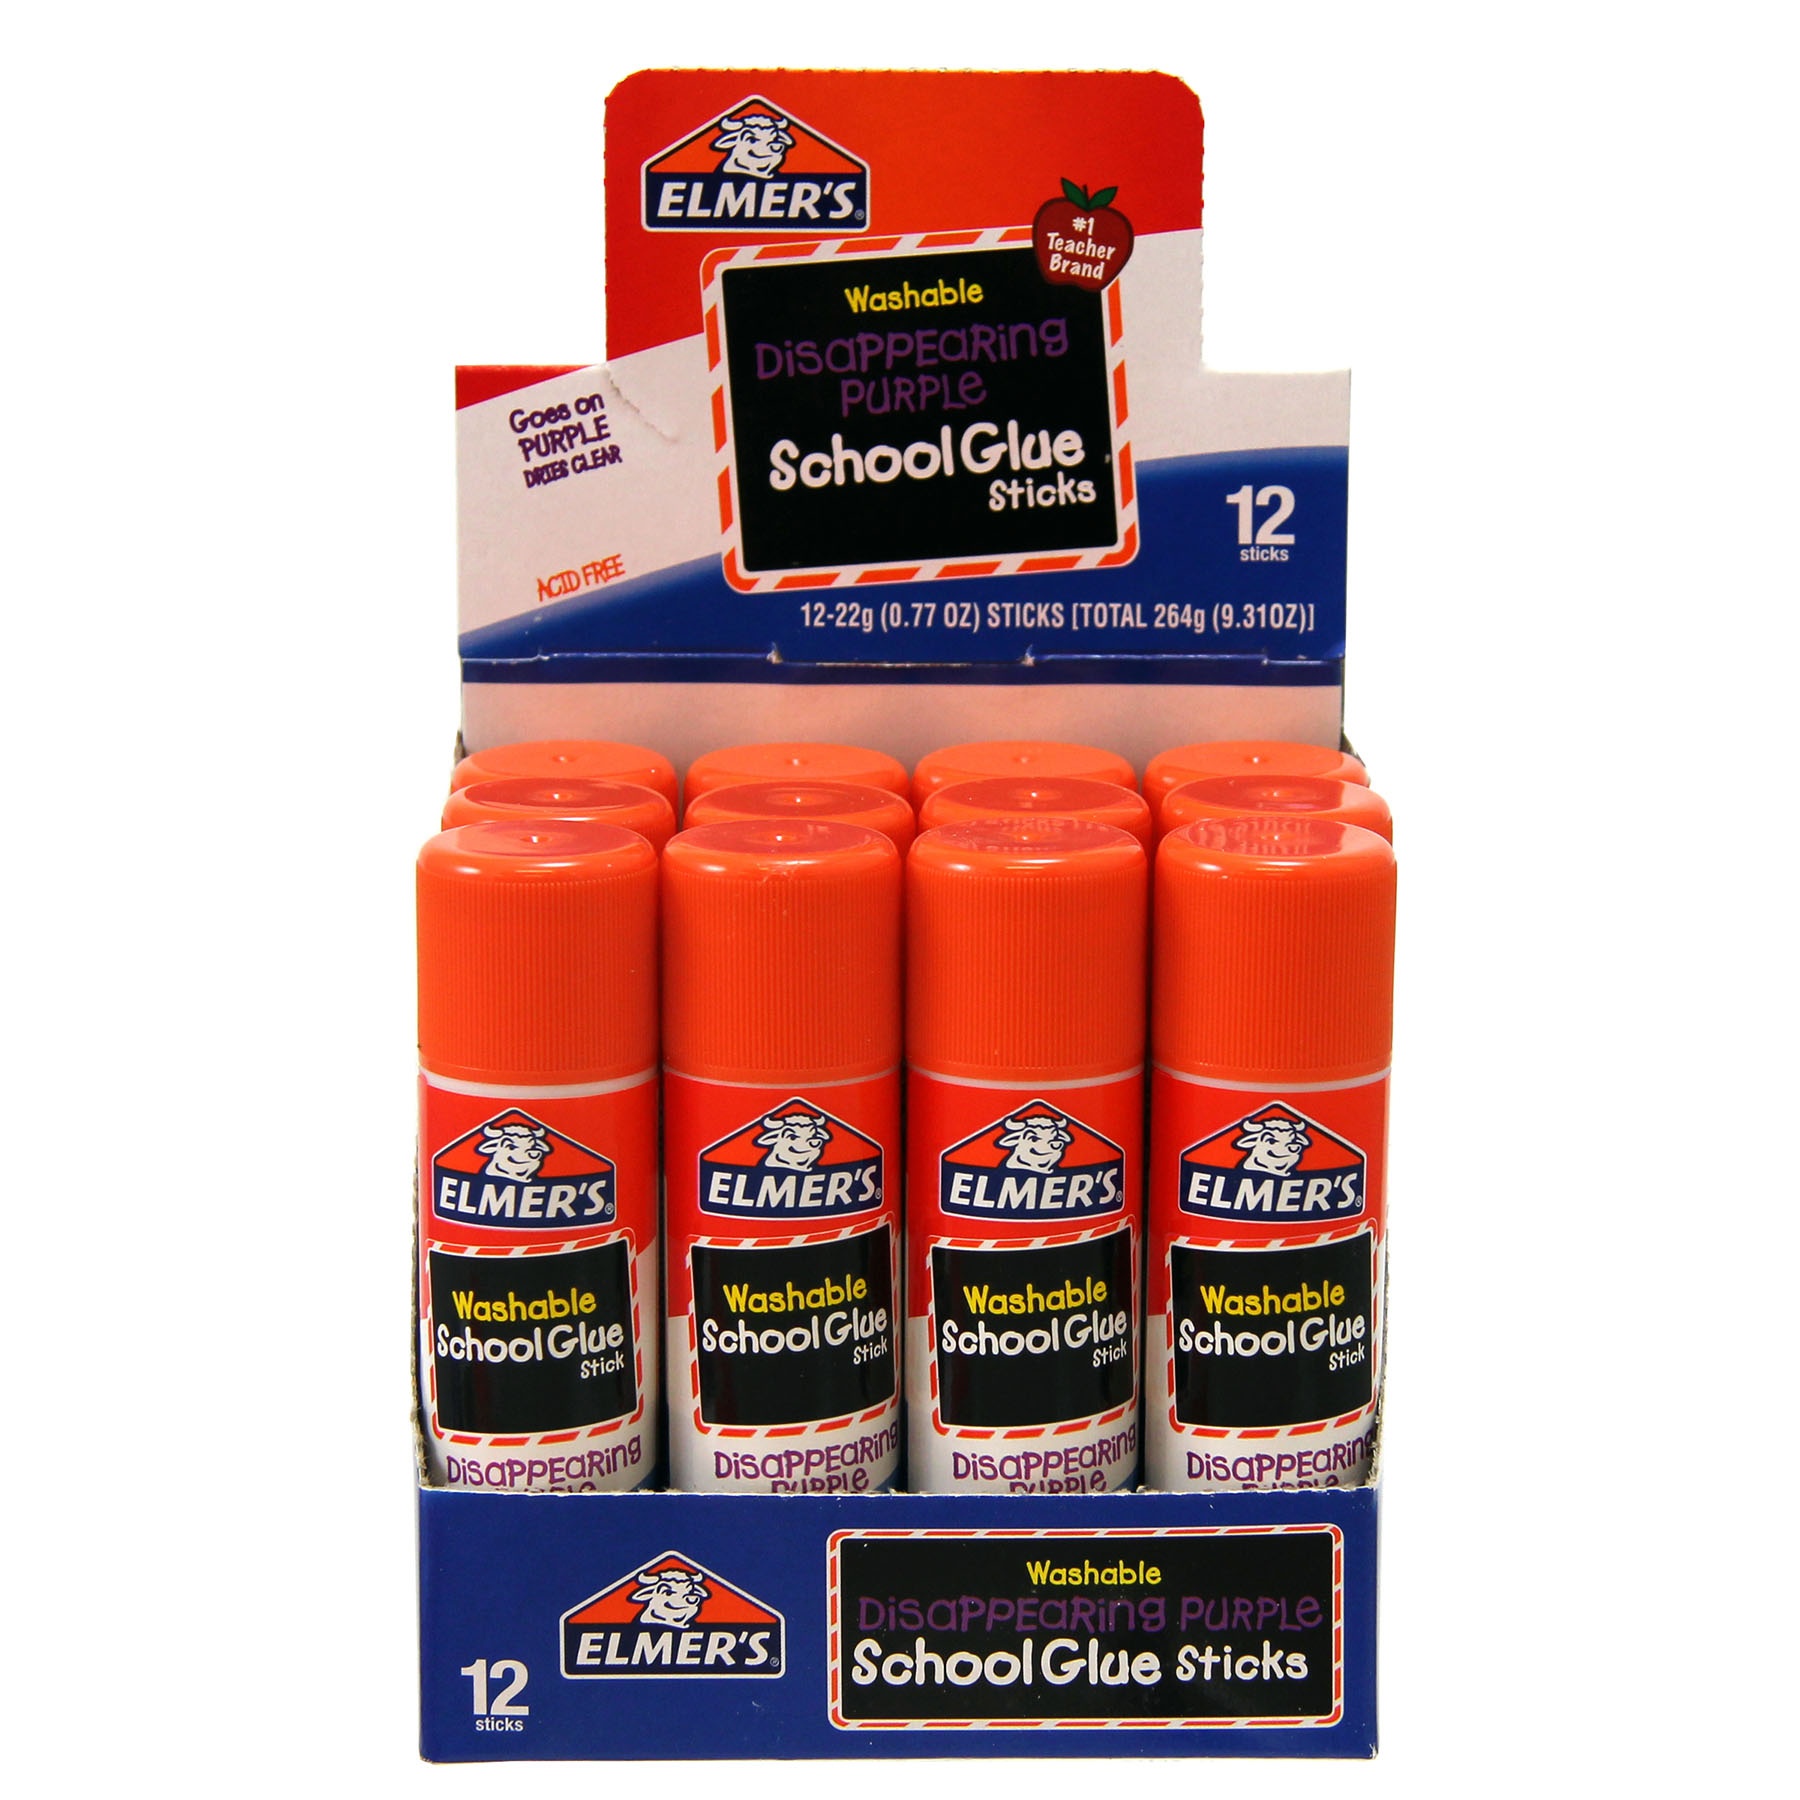
Washable School Glue Stick, Disappearing Purple, 0.77 oz, Pack of 12
Elmer's Disappearing Purple School Glue Sticks are a fun way to attach items to paper, display board, cardboard, foam board, photos, and much more. The glue is purple when first applied, so it's easy to see, then it dries clear. For convenience, this glue is also specially formulated to be washable, non-toxic, and acid-free. Get smooth, clump-free results at home, school, or on the go with Elmer's Disappearing Purple School Glue Sticks. Pack of 12 (0.77 oz) glue sticks. Key Features : i : Bonds to paper, cardboard, foam board, display board, and more ii : Washable, non-toxic, acid-free, and photo safe iii : Applies smoothly without clumps iv : Dries quickly and colorlessly, perfect for arts, crafts, and school projects v : Includes 12 (0.77 oz) glue sticks
Brand: Elmer's®
Category: Arts & Entertainment > Hobbies & Creative Arts > Arts & Crafts > Art & Crafting Materials > Crafting Adhesives & Magnets > Craft & Office Glue > Glue Stick